Sonoma County, California

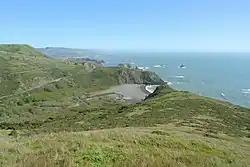
Coastal prairie in the Sonoma Coast State Park north of Jenner

Agriculture has long played a critical role in Sonoma County's economy, and it makes up a major component of California's Wine Country. Just over 2% of the population works in agriculture, nearly twice the state average. Similar to other regions of the state, the county's mild climate and fertile soil allow for the cultivation of a wide variety of crops, ornamentals, and for the raising of livestock. Beyond the production of grapes, the county's agricultural heartland is primarily located in the west and southwest, and near the cities of Petaluma and Sebastopol. The renowned horticulturalist Luther Burbank, who created hundreds of new varieties of plants and crops, lived and worked in Sonoma County for much of his life.